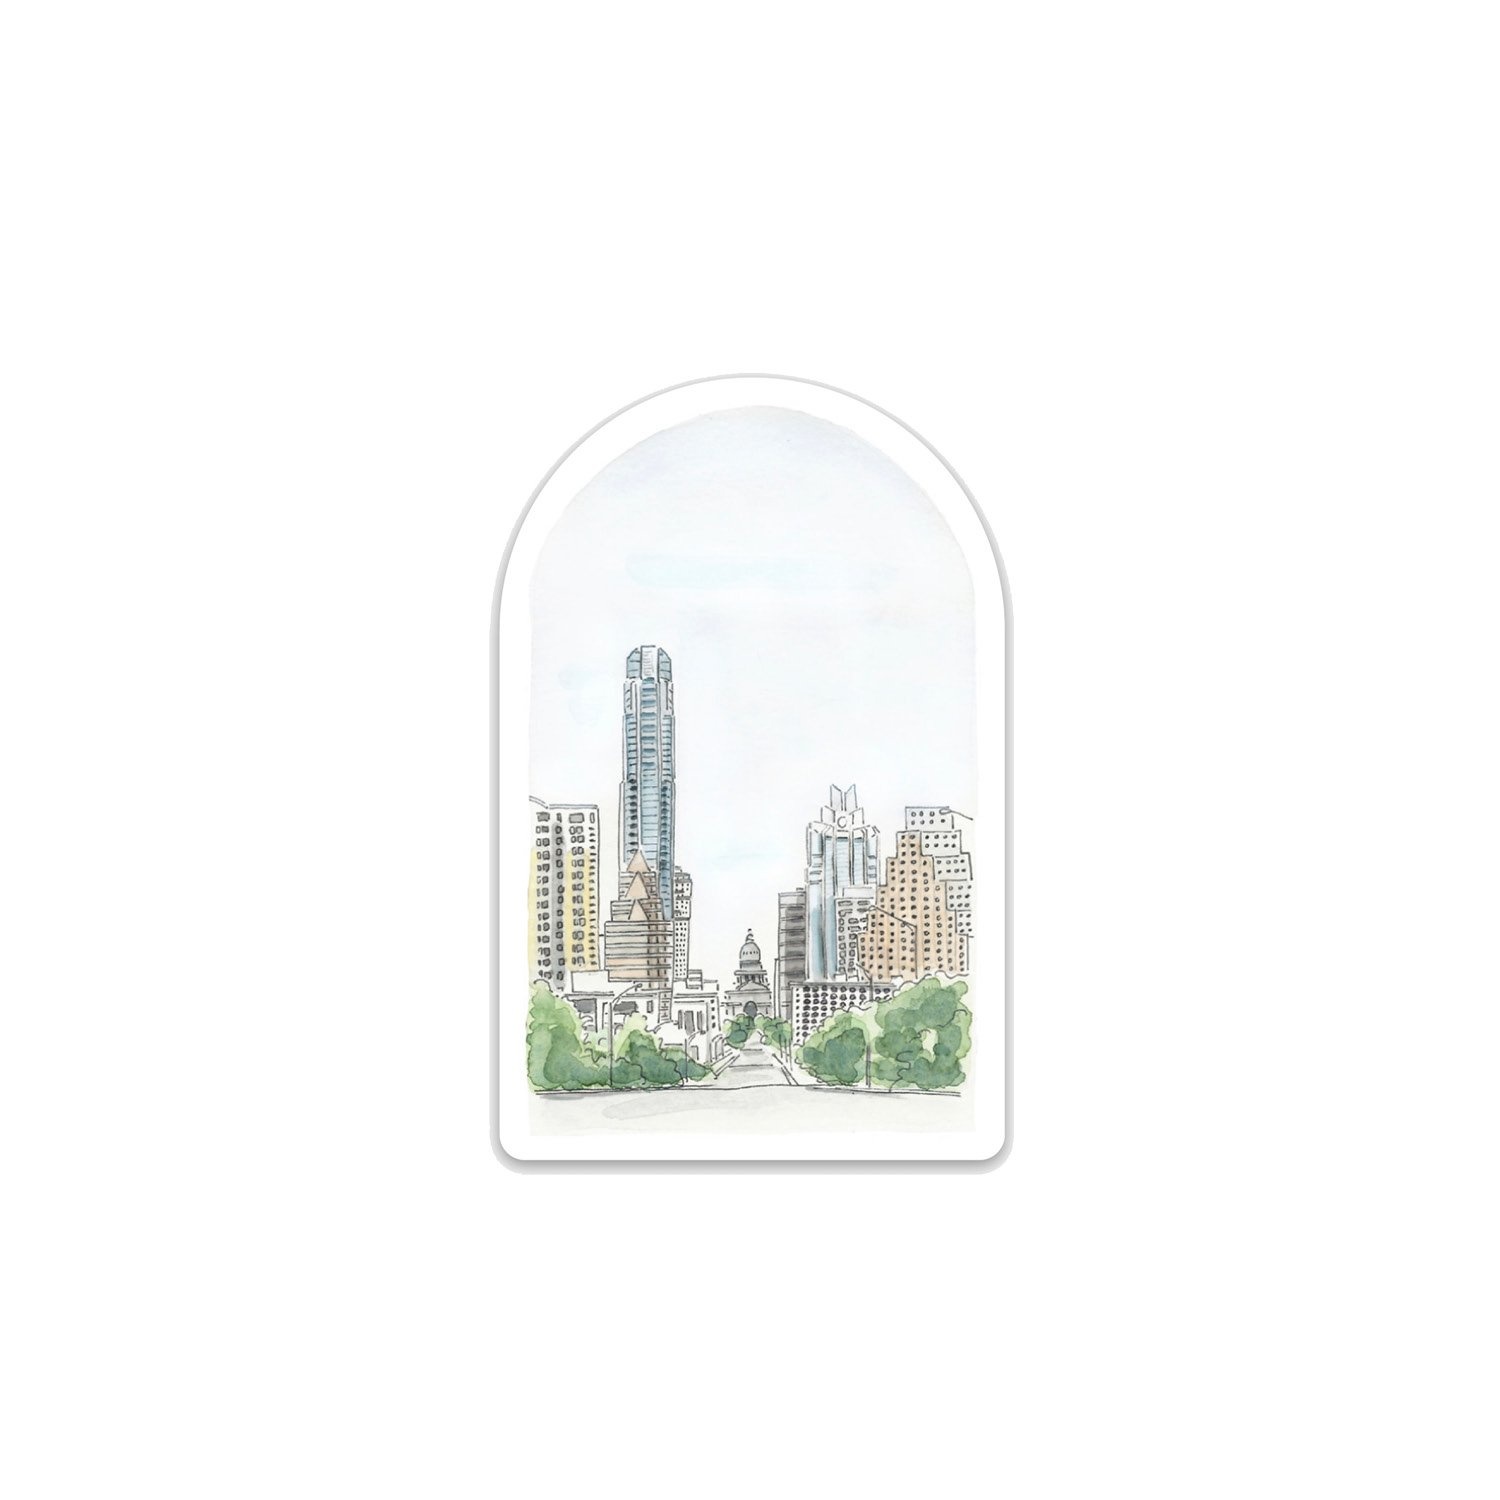
WatercolorATX Arch Downtown Sticker
Waterproof vinyl sticker perfect for water bottles, notebooks, computers, etc 2” x 3”
Brand: 7th Street Candle Co
Category: Arts & Entertainment > Hobbies & Creative Arts > Arts & Crafts > Art & Crafting Materials > Embellishments & Trims > Decorative Stickers